The Adventures of Kathlyn

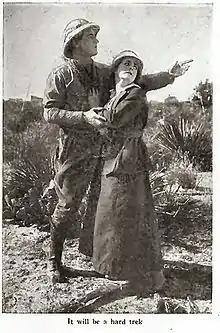
"The Adventures of Kathlyn" (1914 book)

The Adventures of Kathlyn (1913) is an American motion picture serial released on December 29, 1913, by the Selig Polyscope Company. An adventure serial filmed in Chicago, Illinois, its thirteen episodes were directed by Francis J. Grandon from a story by Harold MacGrath and Gilson Willets and starred Kathlyn Williams as the heroine. Harold MacGrath's novel of the same title was released a few days later in January 1914, so as to be in book stores at the same time as the serial was playing in theaters.